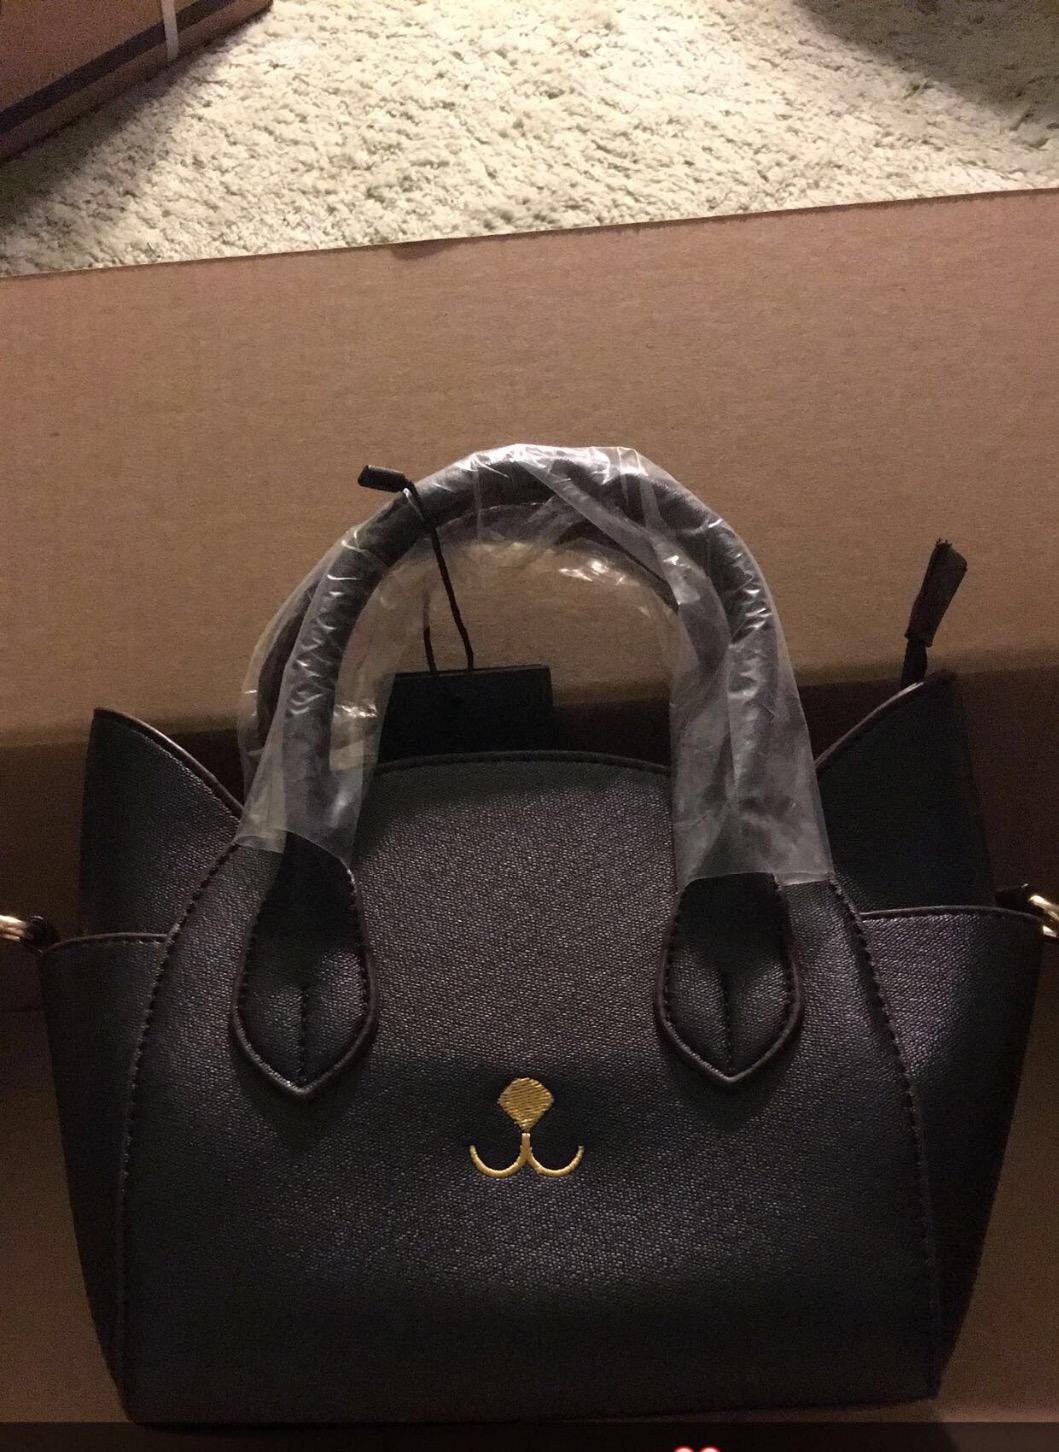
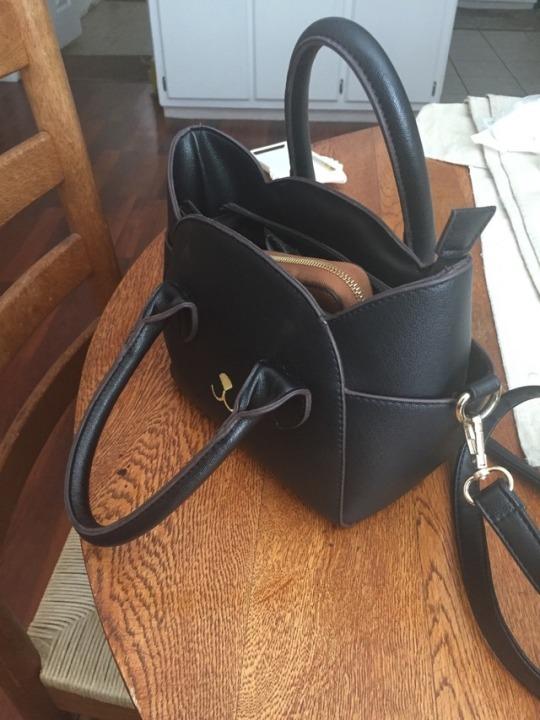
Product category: accessories_handbag
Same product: yes